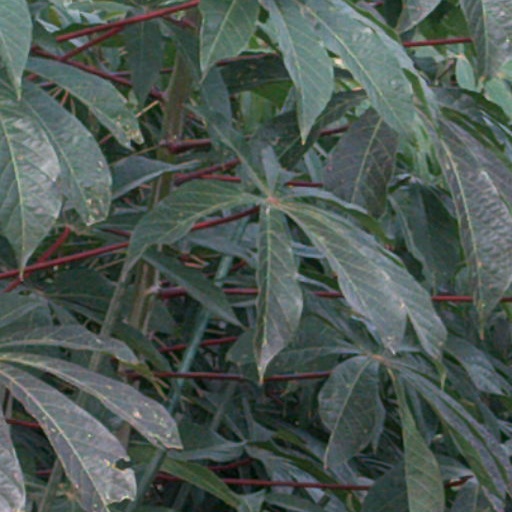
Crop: cassava